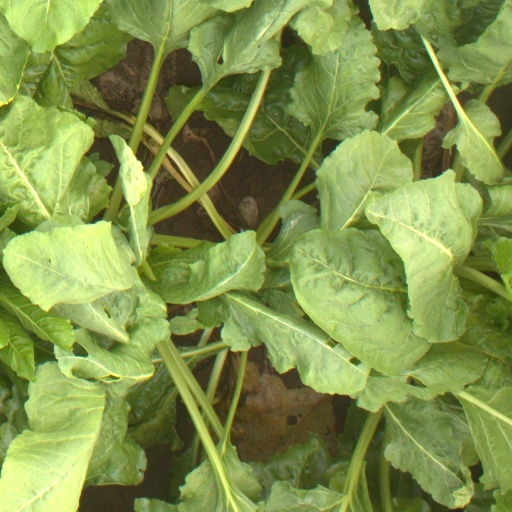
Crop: sugar beet